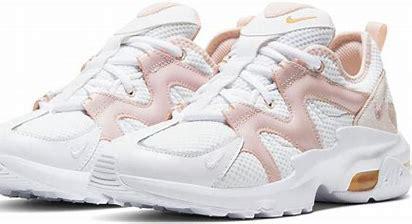
Brand: Nike
Model: Air Max Graviton